Thomas Sim Lee

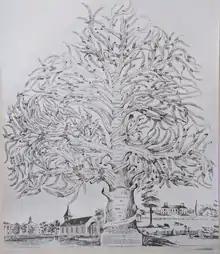
"Lee Family of Virginia and Maryland"

Lee was born in 1745 in Upper Marlboro in the Province of Maryland. He was the son of Thomas (died 1749) and Christiana (Sim) Lee, a grandson of Philip Lee, and descended from the "Blenheim" Line of the Lee family of Virginia. British merchant and Virginia politician Richard Lee I was his great-great-grandfather. He received a private education as befit his class, and in 1769 and 1770 was educated in Bath, England.